Mt. Pleasant Presbyterian Church

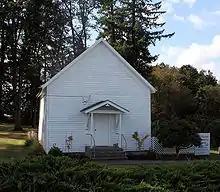
Stayton is in Marion County but the church is located across the Santiam River in Linn County.

It was built on land donated by Washington Crabtree. The church was subject of some conflict between two groups that used the church:In its early years, the church served alternately as a meeting place for the Cumberland Presbyterian and Christian groups. Benjamin Franklin Irvine belonged to the former sect and Crabtree to the latter. The church's denomination depended upon which of the men secured the minister. Services also were held in the buiLding whenever a circuit rider or evangelist traveled through the neighborhood. At one time a division between the "sprinkling" and "total immersion" groups became so heated that Crabtree, on whose land the building stood, is reported to have kept the church filled with hay for two years. A reconciliation was finally reached and the church reopened.